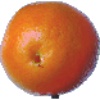
Label: Tangelo 1